Battle of Red Cliffs

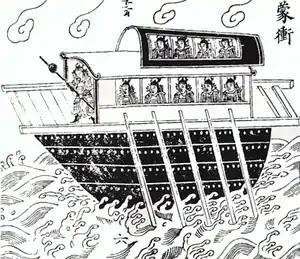
A black and white painting of a oared ship out on water, five seated people are on its inner lower deck, four are seated on the inner upper deck, and one standing on the outer lower deck near the front of the ship with a long stick/weapon in his hand

A combination of Cao Cao's strategic errors and the effectiveness of Huang Gai's ruse had resulted in the allied victory at the Battle of Red Cliffs. Zhou Yu had observed that Cao Cao's generals and soldiers were mostly from the cavalry and infantry, and just a few had any experience in naval warfare. Cao Cao also had little support among the people of Jing Province and so lacked a secure forward base of operations. Despite the strategic acumen that Cao Cao had displayed in earlier campaigns and battles, he had simply assumed in this case that numerical superiority would eventually defeat the Sun and Liu navy. Cao's first tactical mistake was converting his massive army of infantry and cavalry into a marine corps and navy. With only a few days of drills before the battle, Cao Cao's troops were debilitated by sea-sickness and lack of experience on water. Tropical diseases to which the southerners were largely immune were also rampant in Cao Cao's camps. Although numerous, Cao Cao's men were already exhausted by the unfamiliar environment and the extended southern campaign, as Zhuge Liang observed: "Even a powerful arrow at the end of its flight cannot penetrate a silk cloth."